Guild

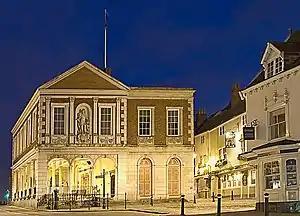
One of the legacies of the guilds: the elevated Windsor Guildhall originated as a meeting place for guilds, as well as a magistrates' seat and town hall.

In the countryside, where guild rules did not operate, there was freedom for the entrepreneur with capital to organize cottage industry, a network of cottagers who spun and wove in their own premises on his account, provided with their raw materials, perhaps even their looms, by the capitalist who took a share of the profits. Such a dispersed system could not so easily be controlled where there was a vigorous local market for the raw materials: wool was easily available in sheep-rearing regions, whereas silk was not.